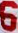
Number: 6